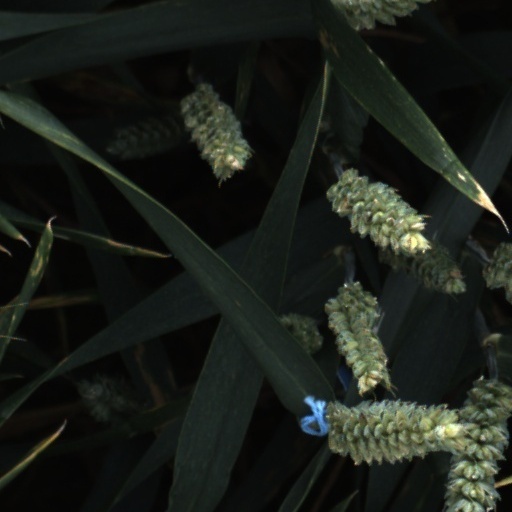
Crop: wheat